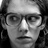
Emotion: sad